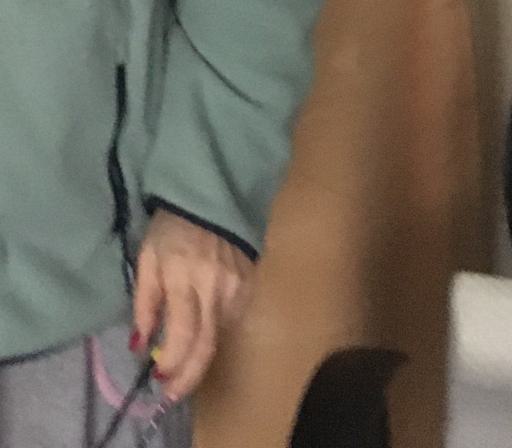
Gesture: no_gesture